Demographics of Estonia

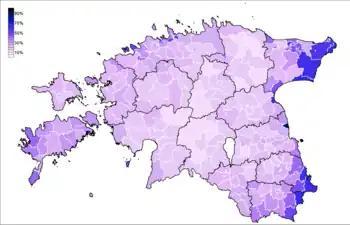
Religious people in Estonia

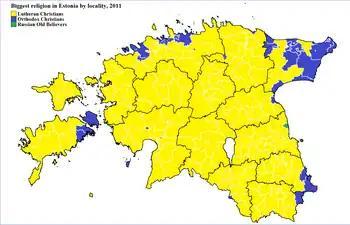
Biggest religion in Estonia. Notice the plurality of Orthodoxy in many traditionally Lutheran areas due to the trend towards irreligion among ethnic Estonians.

According to the most recent Eurobarometer Poll 2010, 18% of Estonian residents responded that "they believe there is a God", whereas 50% answered that "they believe there is some sort of spirit or life force" and 29% that "they do not believe there is any sort of spirit, god, or life force". This, according to the survey, would have made Estonians the most non-religious people in the then 27-member European Union. A survey conducted in 2006–2008 by Gallup showed that 14% of Estonians answered positively to the question: "Is religion an important part of your daily life?", which was the lowest among 143 countries polled.